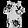
Label: Shirt